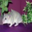
Label: possum